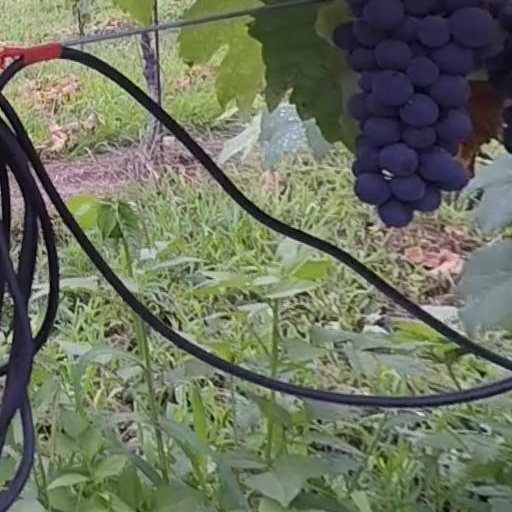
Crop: grape